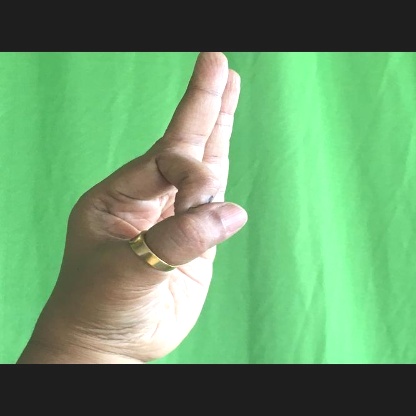
Mudra: Aralam